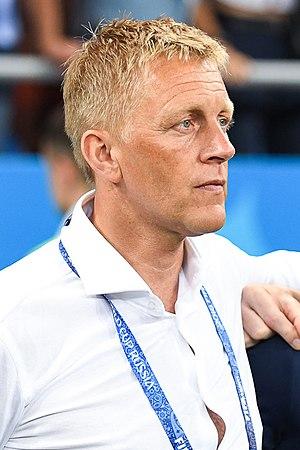
Heimir Hallgrímsson est un footballeur puis entraîneur islandais né le 10 juin 1967 aux îles Vestmann. Il fut le sélectionneur de l'Islande, qu'il a réussi à qualifier avec Lars Lagerbäck à l'Euro 2016 et à la Coupe du monde de football 2018, ce qui est un véritable exploit.